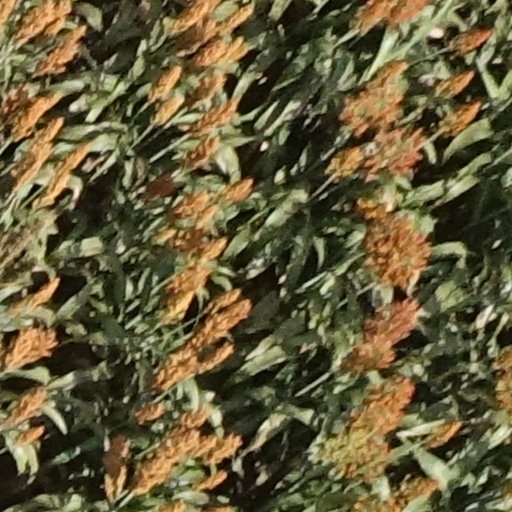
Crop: sorghum